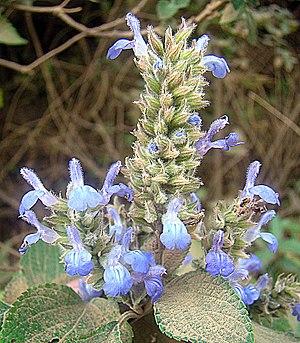
Les grains anciens sont un ensemble de grains de céréales et de pseudocéréales qui sont considérés comme ayant été peu modifiés par la sélection variétale au cours des derniers millénaires, par opposition aux céréales les plus répandues telles que le maïs, le riz, le seigle et les variétés modernes de blé, qui sont le résultat de milliers d'années de sélection continue.